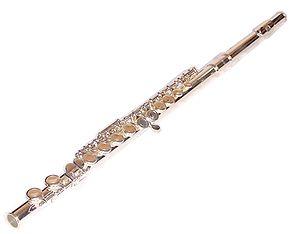
Cet article traite de la catégorie des aérophones dans le système Hornbostel-Sachs. Conçu par Erich von Hornbostel et Curt Sachs en 1914, ce système permet une classification des instruments de musiques.
La flûte traversière est un instrument à vent de la famille des bois. La flûte traversière partage avec les instruments de la famille des flûtes, la méthode de production du son : l'air soufflé est mis en vibration par un biseau disposé à l'embouchure. Son fonctionnement est toutefois assez différent de celui des flûtes à bec et est plus proche de celui de la quena et plus largement des flûtes à encoche, instruments pour lesquels c’est le musicien qui conduit l’air au biseau.
La Rhapsodie ou Rhapsodie pour deux flûtes, clarinette et piano d'Arthur Honegger est une œuvre de musique de chambre, composée en 1917 et éditée par Salabert.